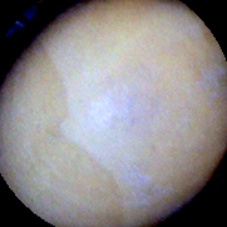
Label: Intact